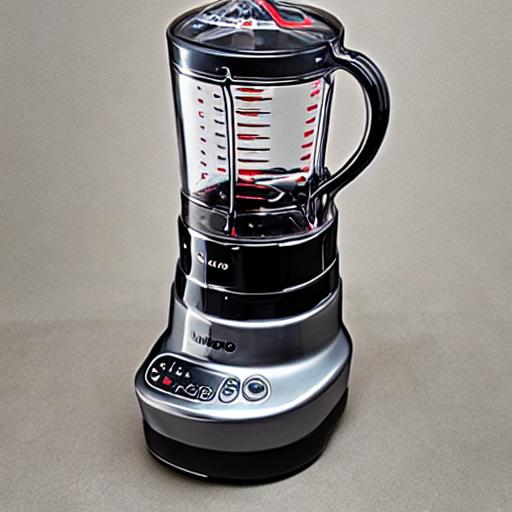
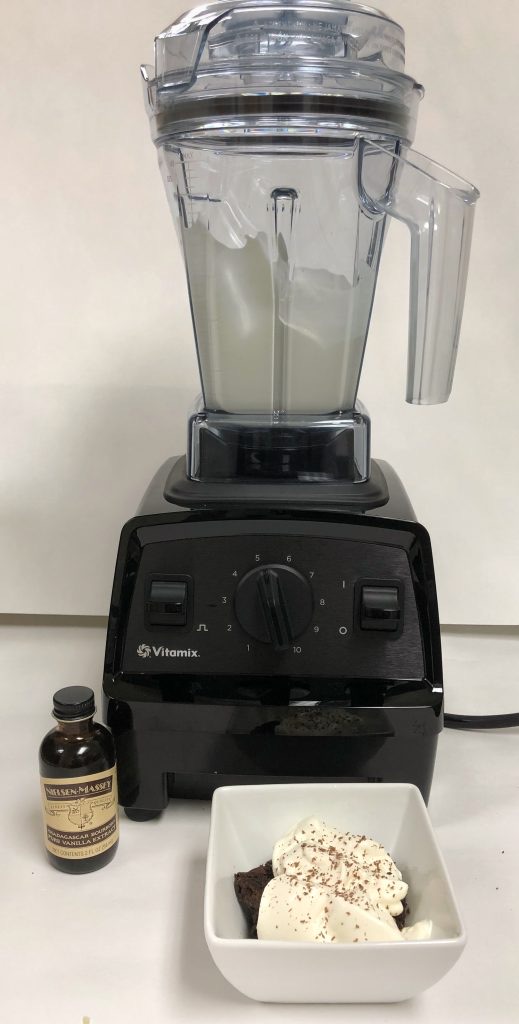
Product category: items_blender
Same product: no